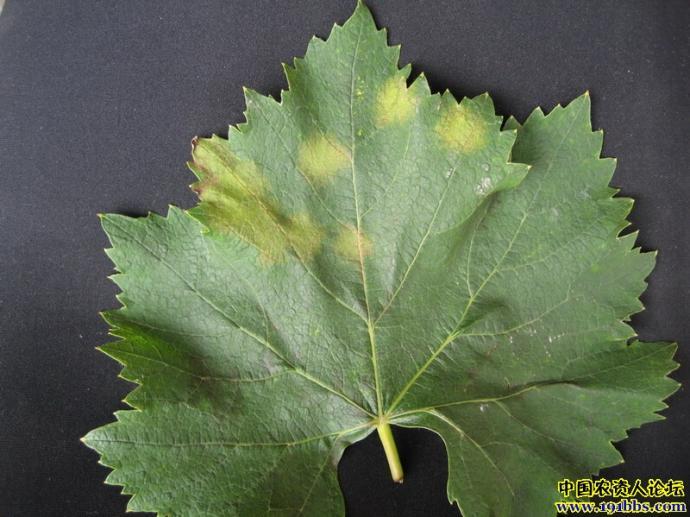
Plant: Grape
Disease: grape downy mildew